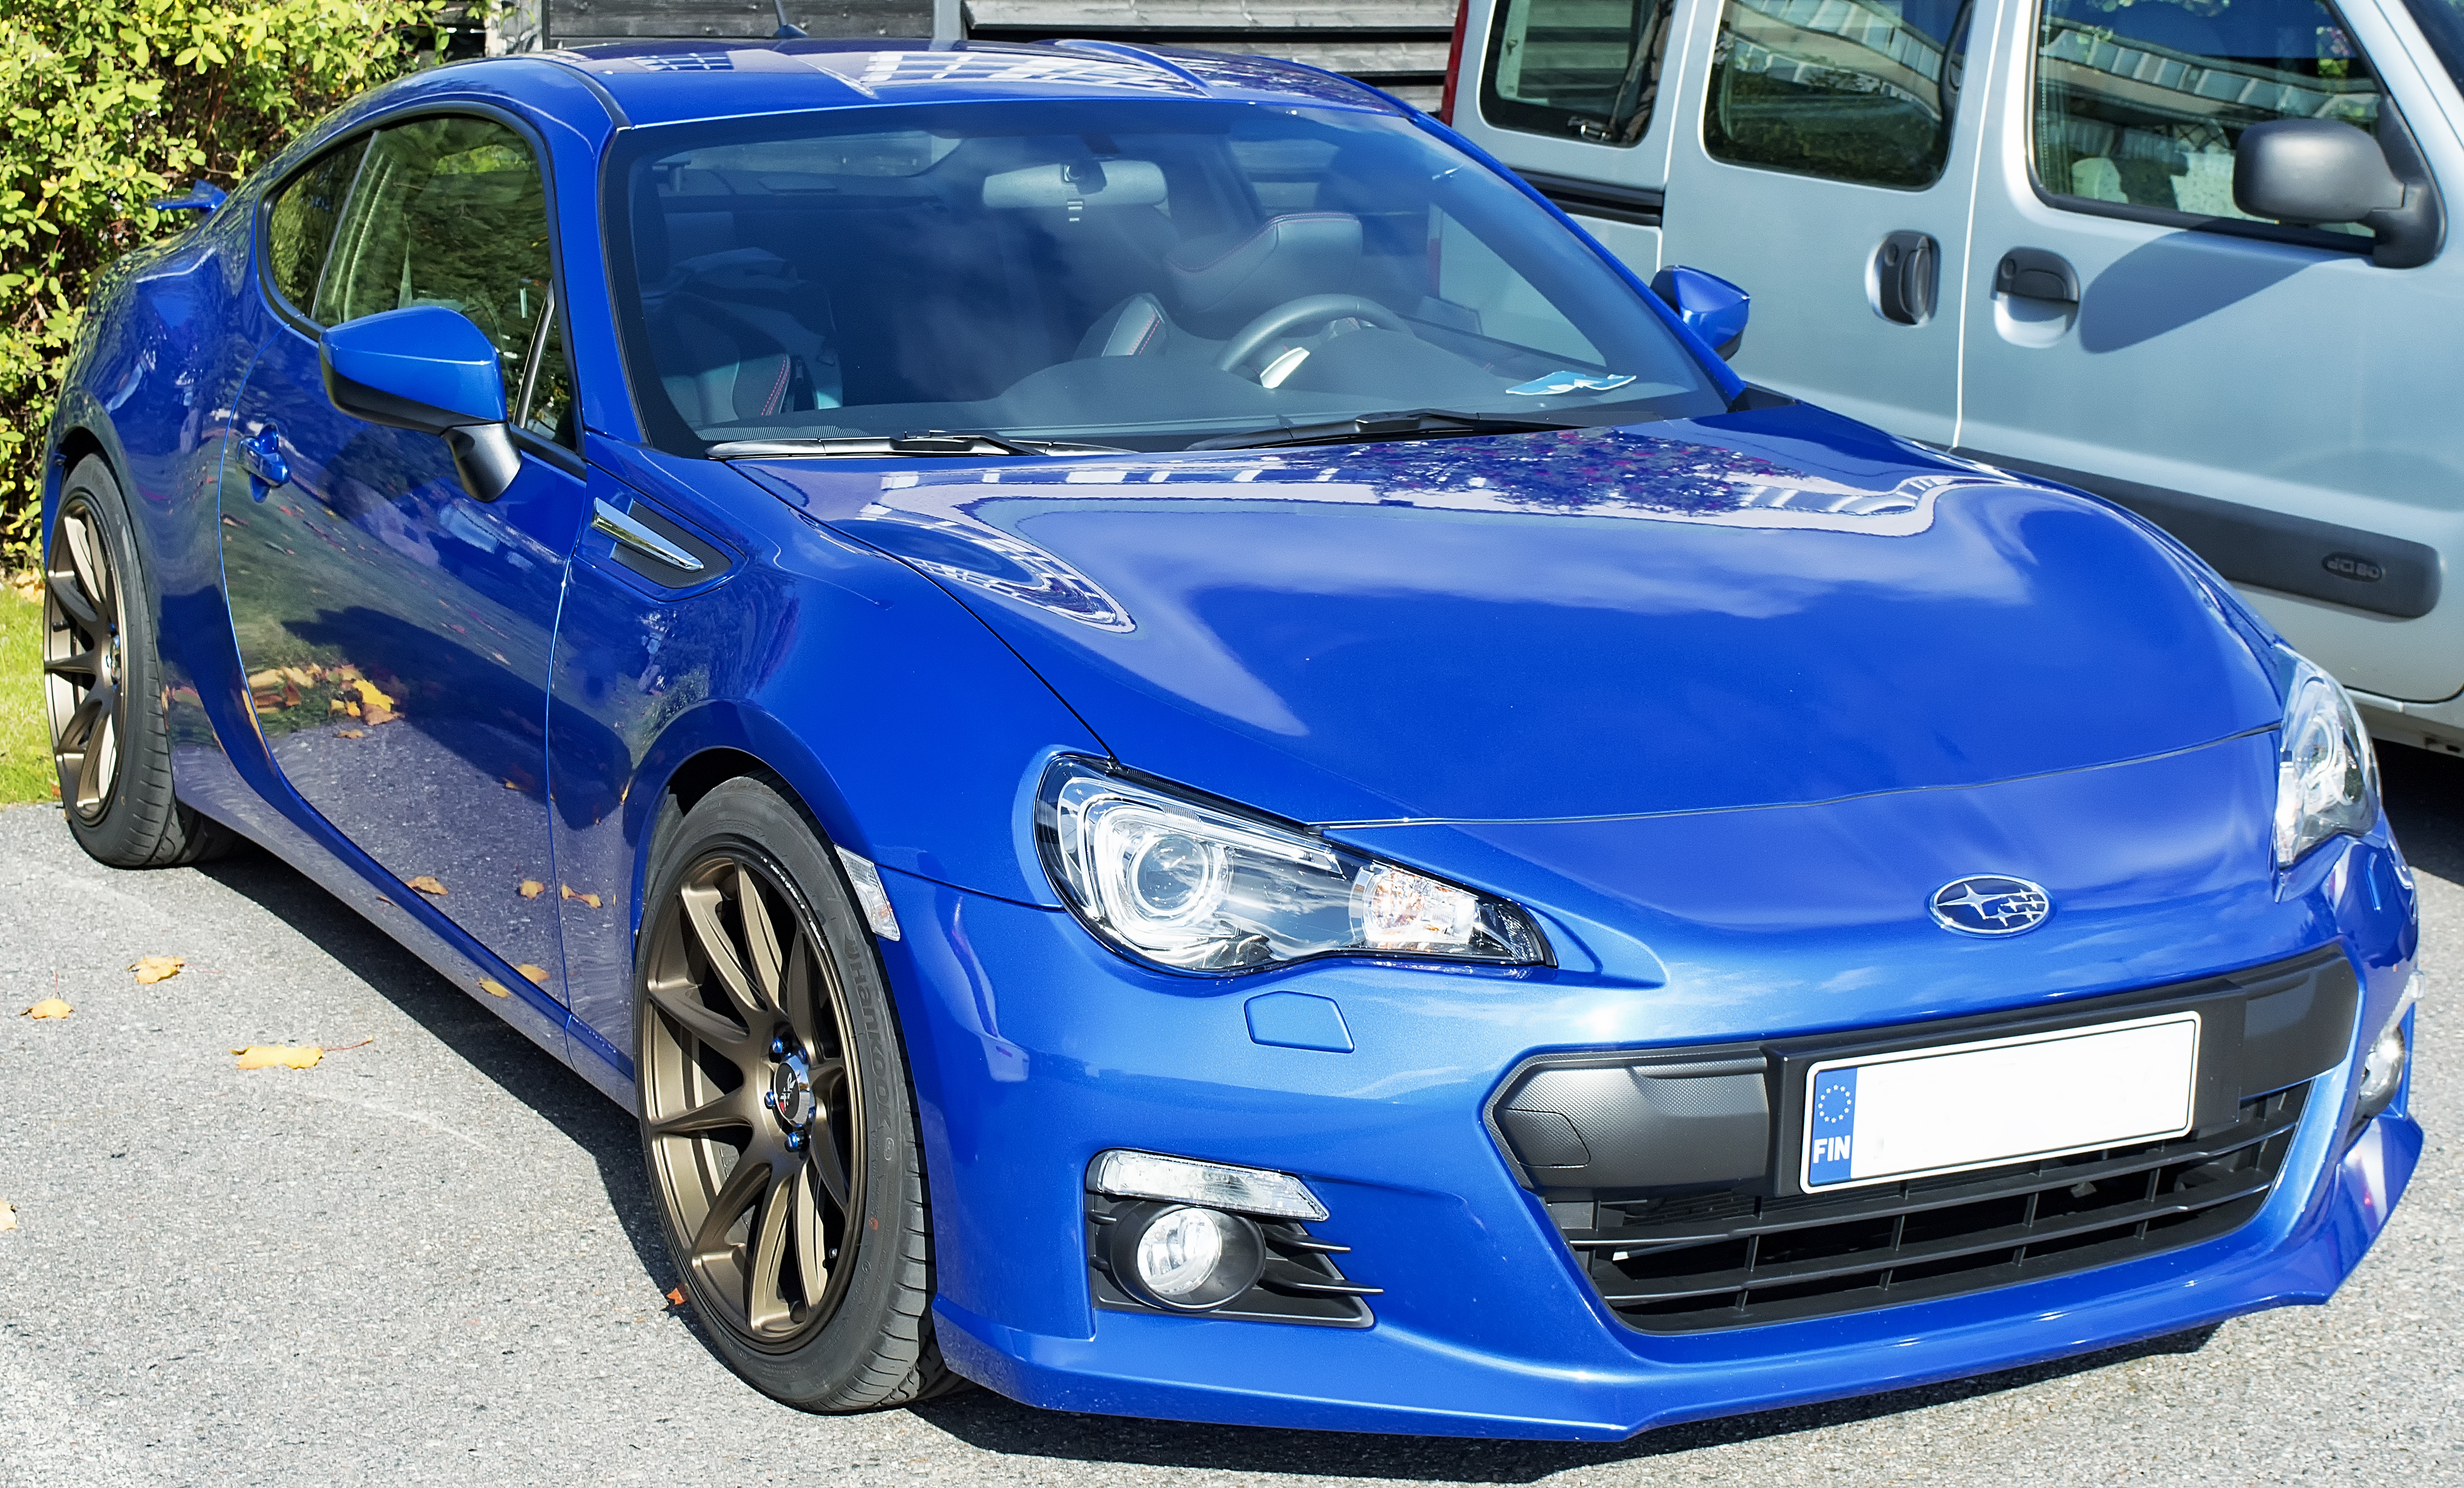
car, wheel, vehicle, blue, sports car, bumper, finland, helsinki, subaru, viikki, land vehicle, automobile make, automotive exterior, automotive design, family car, toyota 86